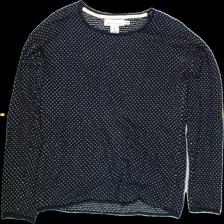
View: front
Type: Sweater
Category: Ladies
Brand: LOGG (H&M)
Colors: Multicolor, Blue, White
Material: Unknown
Pattern: Dots
Cut: C-collar
Size: S
Trend: No trend
Stains: No
Damage: 0
Price range: <50
Recommended usage: Export